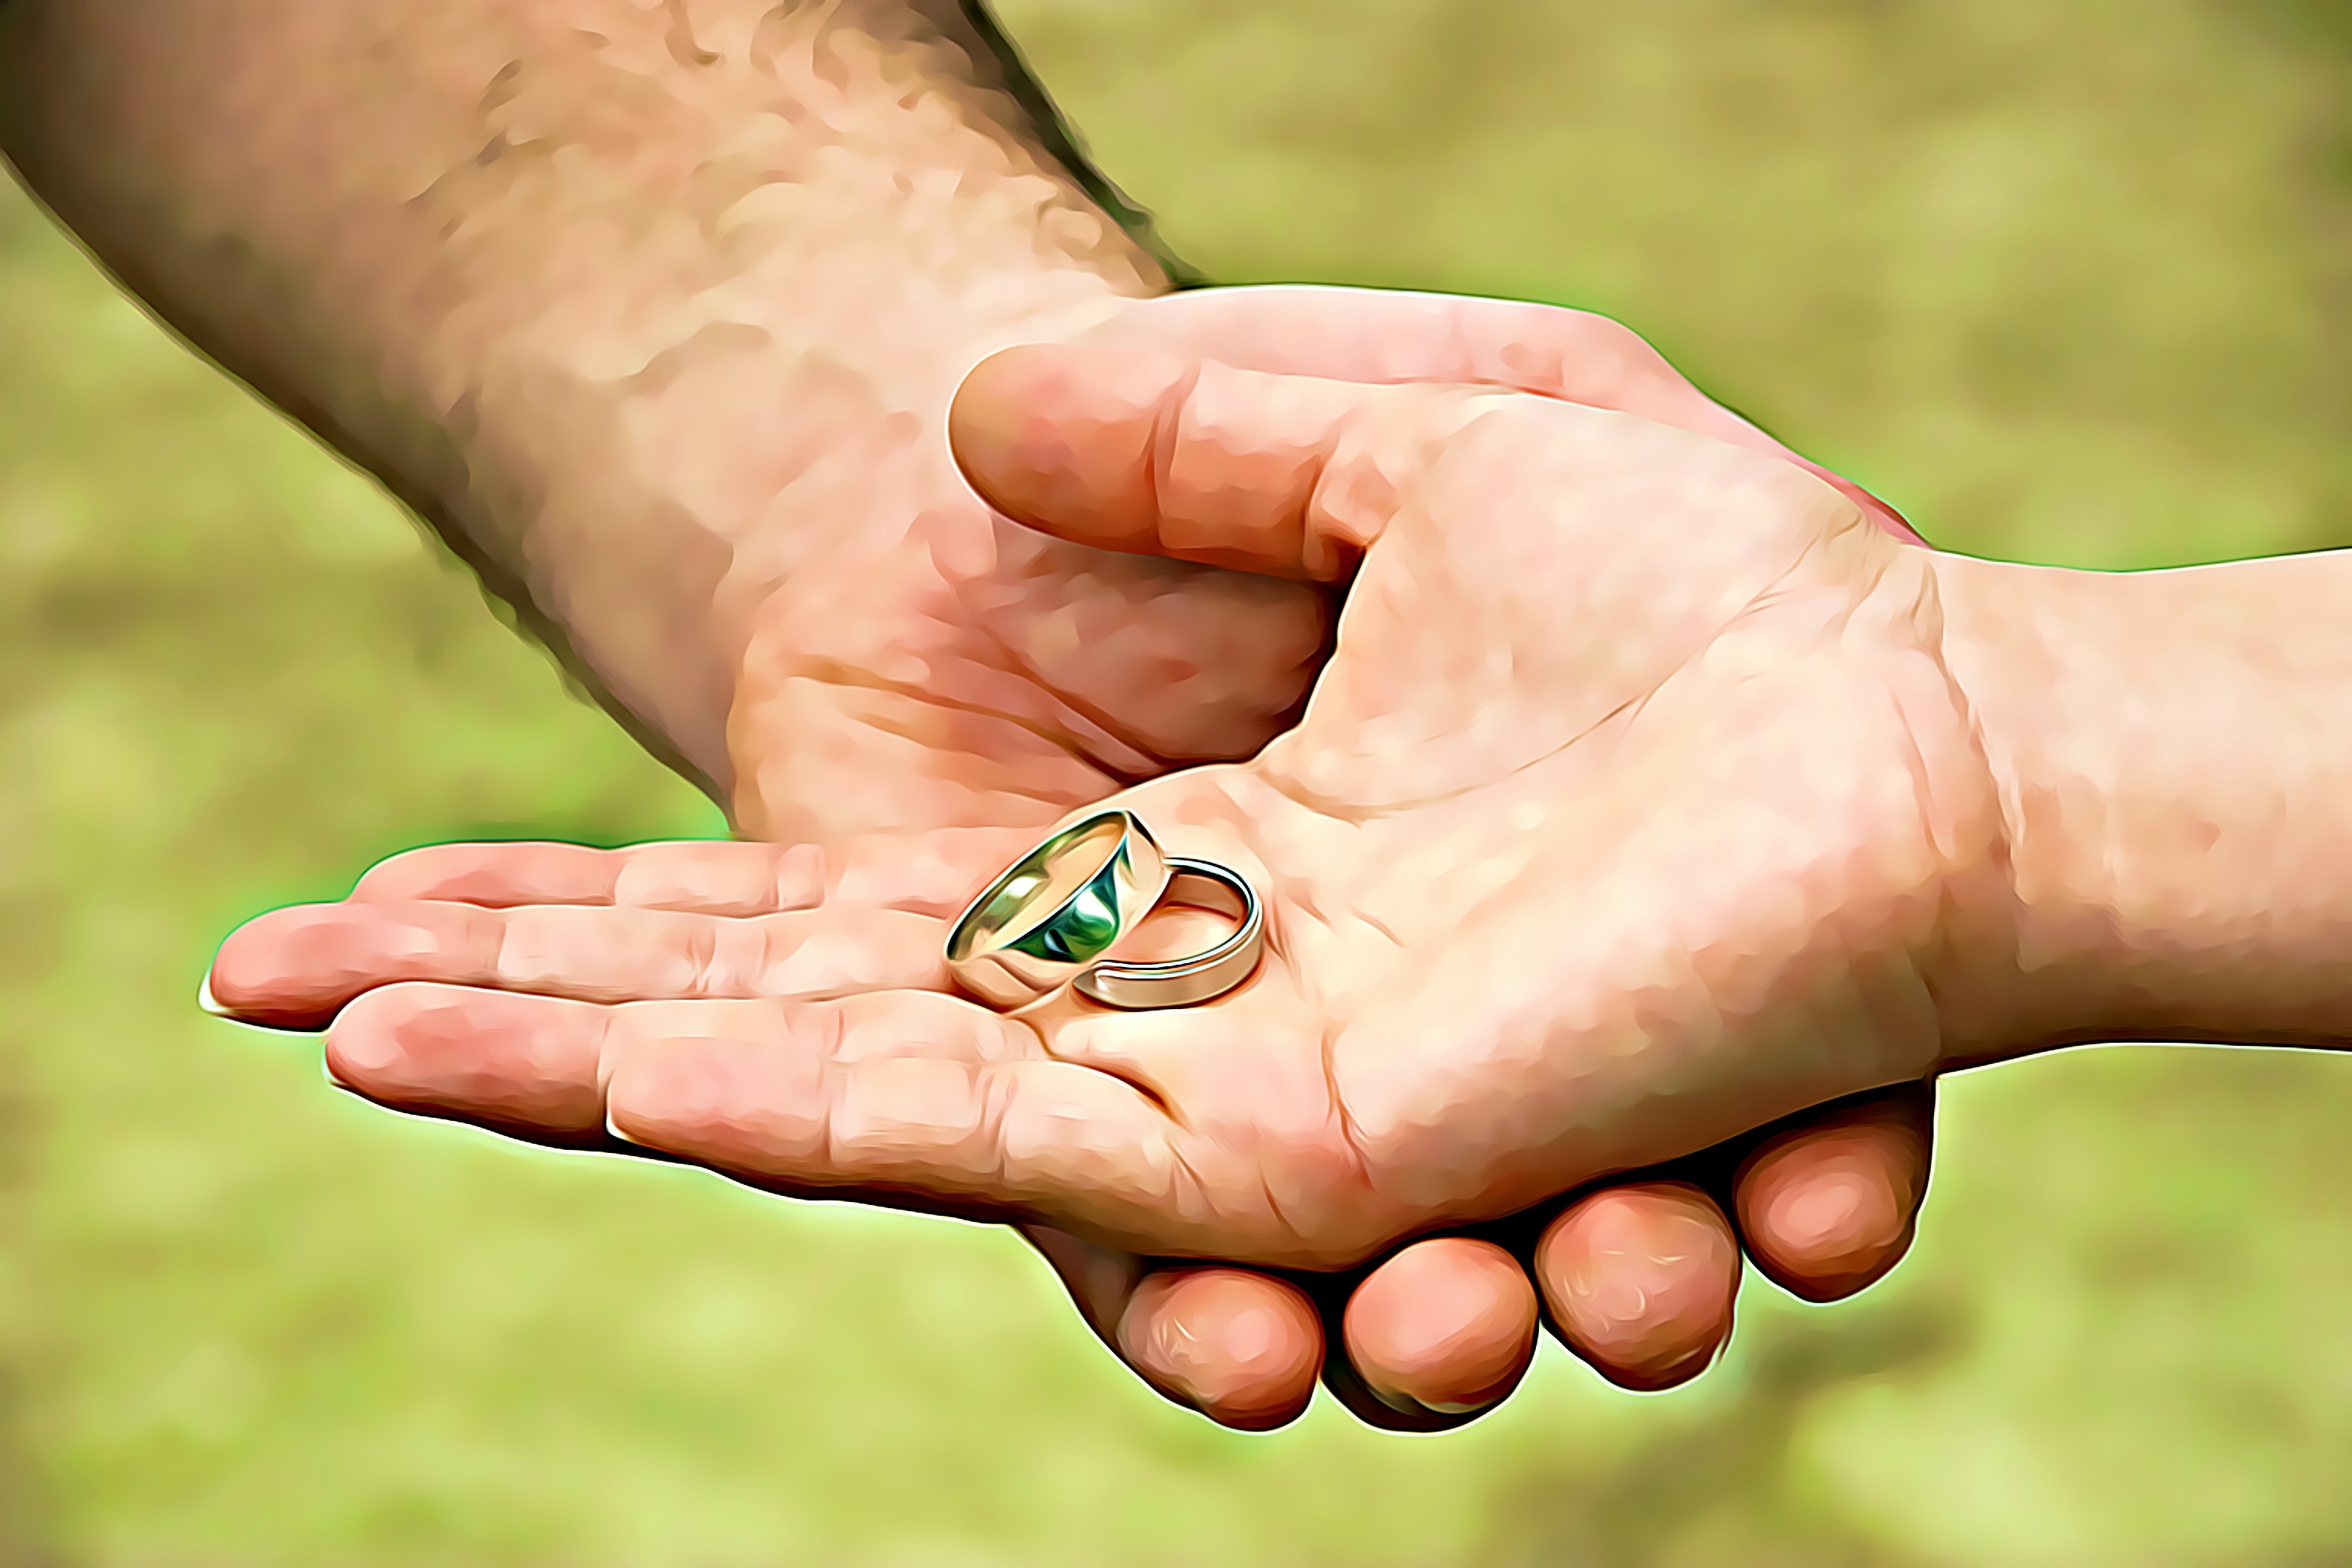
hand, ring, leg, finger, arm, pillow, wedding, nail, marriage, engagement, holding hands, mouth, close up, human body, digital, event, graphics, thumb, engagement rings, sense, married couple